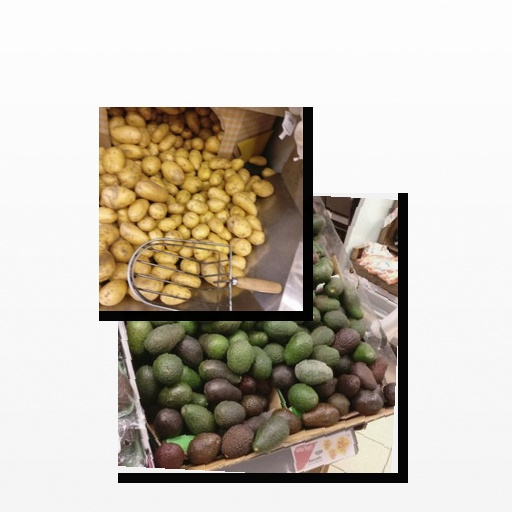
Food items: potato, avocado